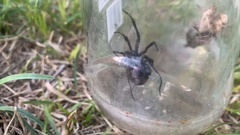
Species: Lactrodectus_hesperus